Nicanor Abelardo

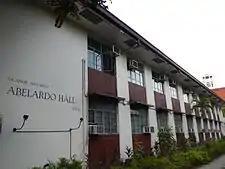
N. Abelardo Hall (UP Diliman).

Abelardo, along with Francisco Santiago, is known for redefining the kundiman, bringing the form to art-song status. Abelardo's kundiman songs, such as "Mutya ng Pasig", "Nasaan ka, Irog?", and "Bituing Marikit" proved to be popular among the Filipino people, and his compositions are regularly played in concerts in the Philippines.